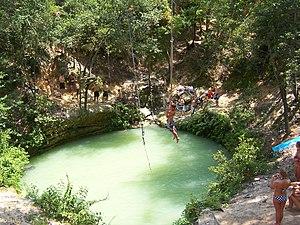
Cet article concerne la géographie de la Floride, l'un des cinquante États des États-Unis.
La Floride est un État américain situé dans le sud-est des États-Unis, sur la côte dite du Golfe. Elle est bordée à l’ouest par le golfe du Mexique, au nord par l'Alabama et la Géorgie et à l’est par l’océan Atlantique. Avec plus de 21 millions d'habitants en 2019, il s'agit du troisième État le plus peuplé du pays. Avec une superficie de 170 451 km², la Floride se classe au 22ᵉ rang des États américains. Sa capitale politique est Tallahassee, mais l'agglomération la plus peuplée est Miami, qui compte plus de 6,1 millions d'habitants.
Cet article présente diverses informations sur la géologie de la Floride, un État du sud-est des États-Unis.